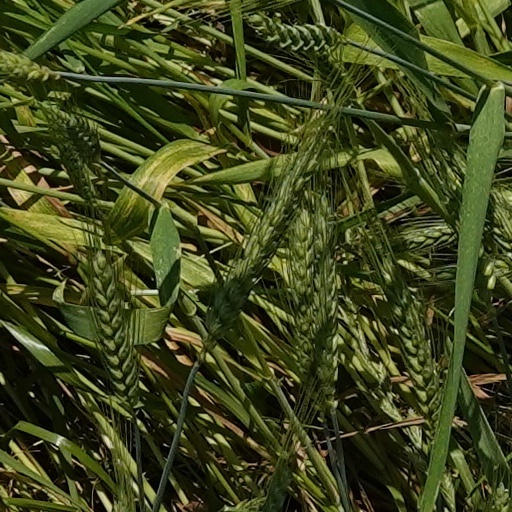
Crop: wheat